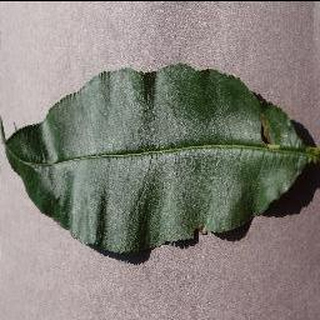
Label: healthy_peach